Black Cobra (gang)

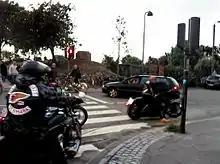
Danish Hells Angels.

The Black Cobra gang has been associated with gangs such as the Black Scorpions and Black Army within Denmark, and have seen to have rivalry with Danish gangs such as the Hells Angels and Bandidos motorcycle gangs, and the Vaerebros. The Black Cobra gang's main rival is the Hells Angels, as in 2007 there was a rise in gang warfare between the two gangs, stemming from conflict over control of the drug and prostitution trade. In 2013, Danish police reported there was 232 shootings, 18 deaths and 198 people were wounded suspected to have begun between the Hells Angels and their youth gang AK81, and Black Cobra, the Bloods and Blagardsplads gangs, all referred to as immigrant gangs. Reasons behind the conflict between Hells Angels and Black Cobra have been linked to anti-immigrant, and racist sentiments towards the Black Cobra, along with control over territory, the drug trade, the prostitution trade, and human trafficking trade. Initial police focus towards gang activity was centred on biker gang related crimes, which allowed for the Black Cobra gang to take over 'markets and territories' which they regularly fought over. In response to the Danish gang conflict, police targeted and incarcerated individuals seen to be leaders and driving forces of these street gangs. Police reported that the crimes committed during gang conflicts typically involves homicide, violence, robbery, narcotics crime, smuggling of goods, intimidation and various forms of financial crime. In 2016, approximately 1,400 people were associated with a gang or motorcycle gang in Denmark alone.